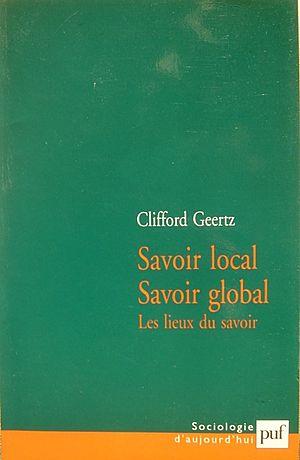
Clifford Geertz est un anthropologue américain. Il est présenté comme un anthropologue postmoderne, mais il préférait se présenter comme un réformateur du culturalisme américain, qu'il souhaitait débarrasser de toute forme d'explication causale, qu'elle soit psychologique, structurale ou sociale.